Academic Park

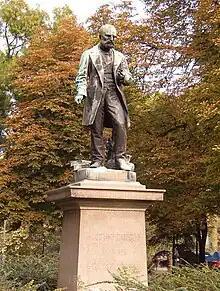
Monument to Josif Pančić

In 1943, as part of the strategic bombing campaign within the scopes of the oil campaign against Nazi Germany, the U.S. began massive bombardment of the oil fields and refineries in Romania, known as the Operation Tidal Wave campaign. On their return, as Belgrade was important strategic point, the bombers threw their unused bombs on the city. German occupational forces dug several pools across the city to storage water for extinguishing the fires. One of such pools was built in the center of the park. In time, citizens began to use the pools for swimming and the Germans didn't try to stop them so they became sort of public swimming pools. The pools were ultimately re-filled by 1950.